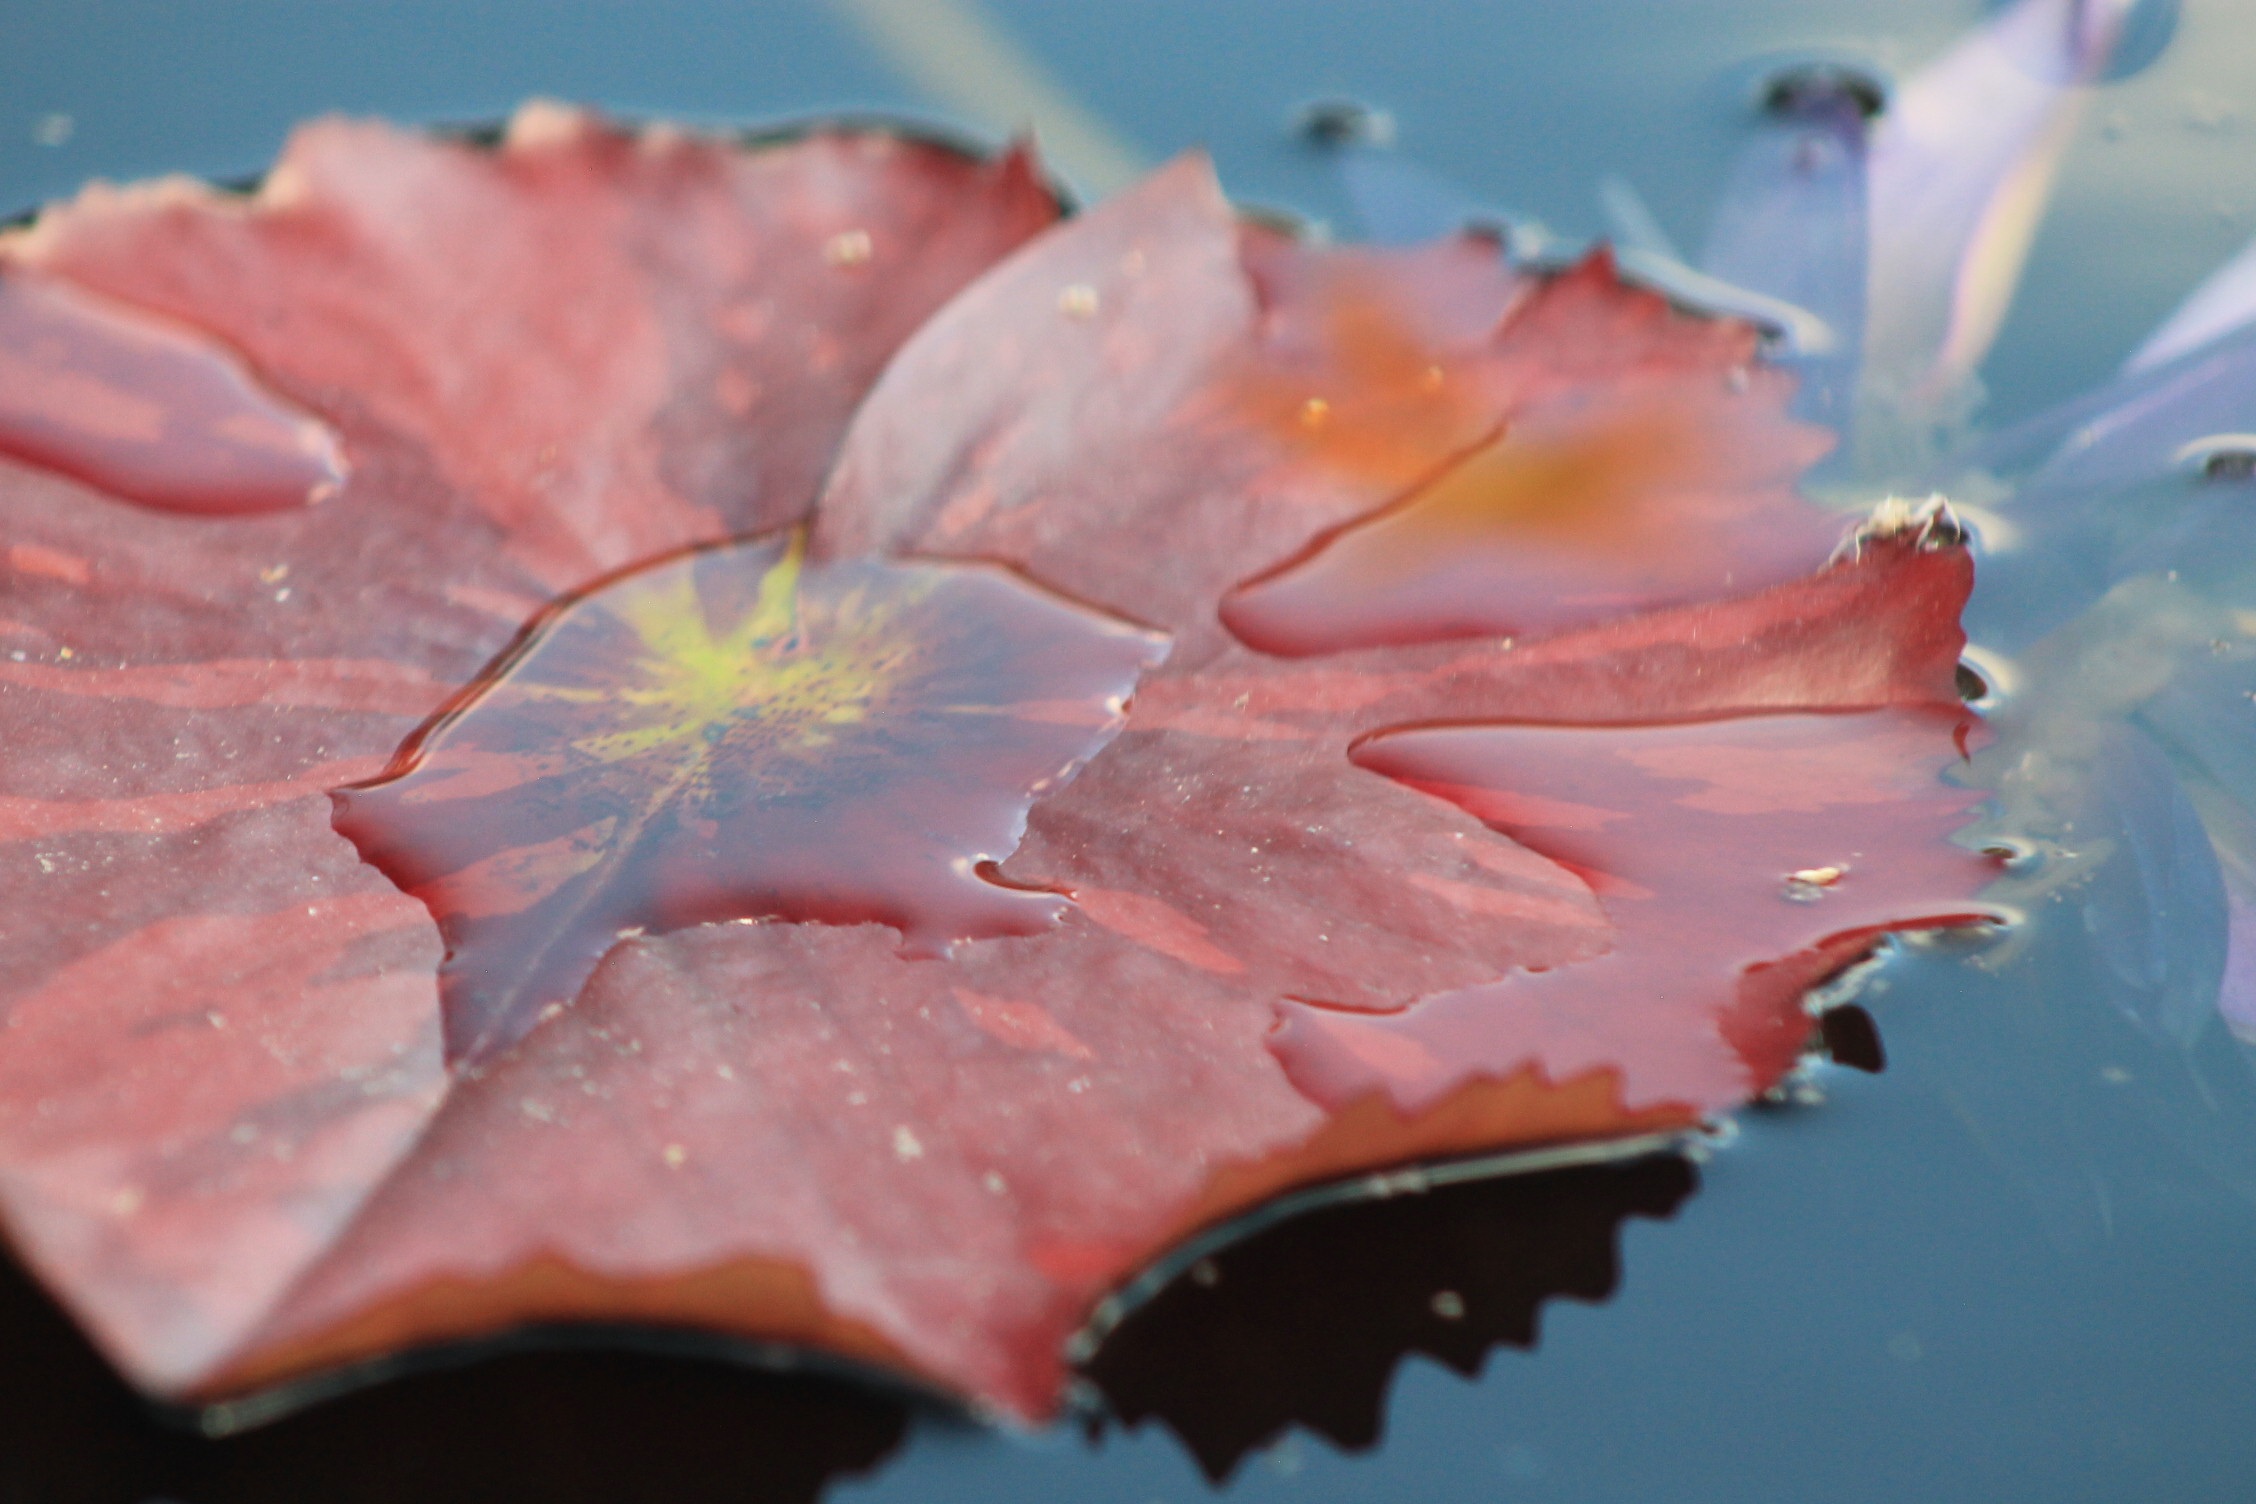
tree, water, nature, plant, leaf, flower, petal, pond, red, tropical, color, autumn, botany, aquatic, garden, pink, flora, season, maple leaf, close up, macro photography, flowering plant, water lilly, woody plant, land plant